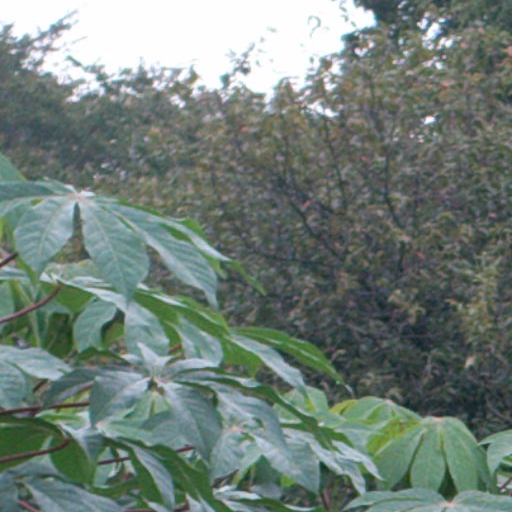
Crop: cassava